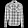
Label: Shirt